Hangaroc

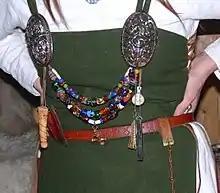
A modern replica of a hangaroc

A hangaroc (sometimes spelled hangerock or hangerok) was an apron-like outer garment worn by women of Norse origins and some other northern European cultures in the 8th, 9th and 10th centuries. In its usual form the hangaroc comprised a woollen or linen tailored tube wrapped around the body under the armpits and suspended by a pair of cloth straps that ran over the shoulders, secured by brooches. It hung down to mid-calf. The garment was shaped somewhat like a pinafore, and would usually be worn over a tunic-dress called a "særk" or a kirtle (underdress).